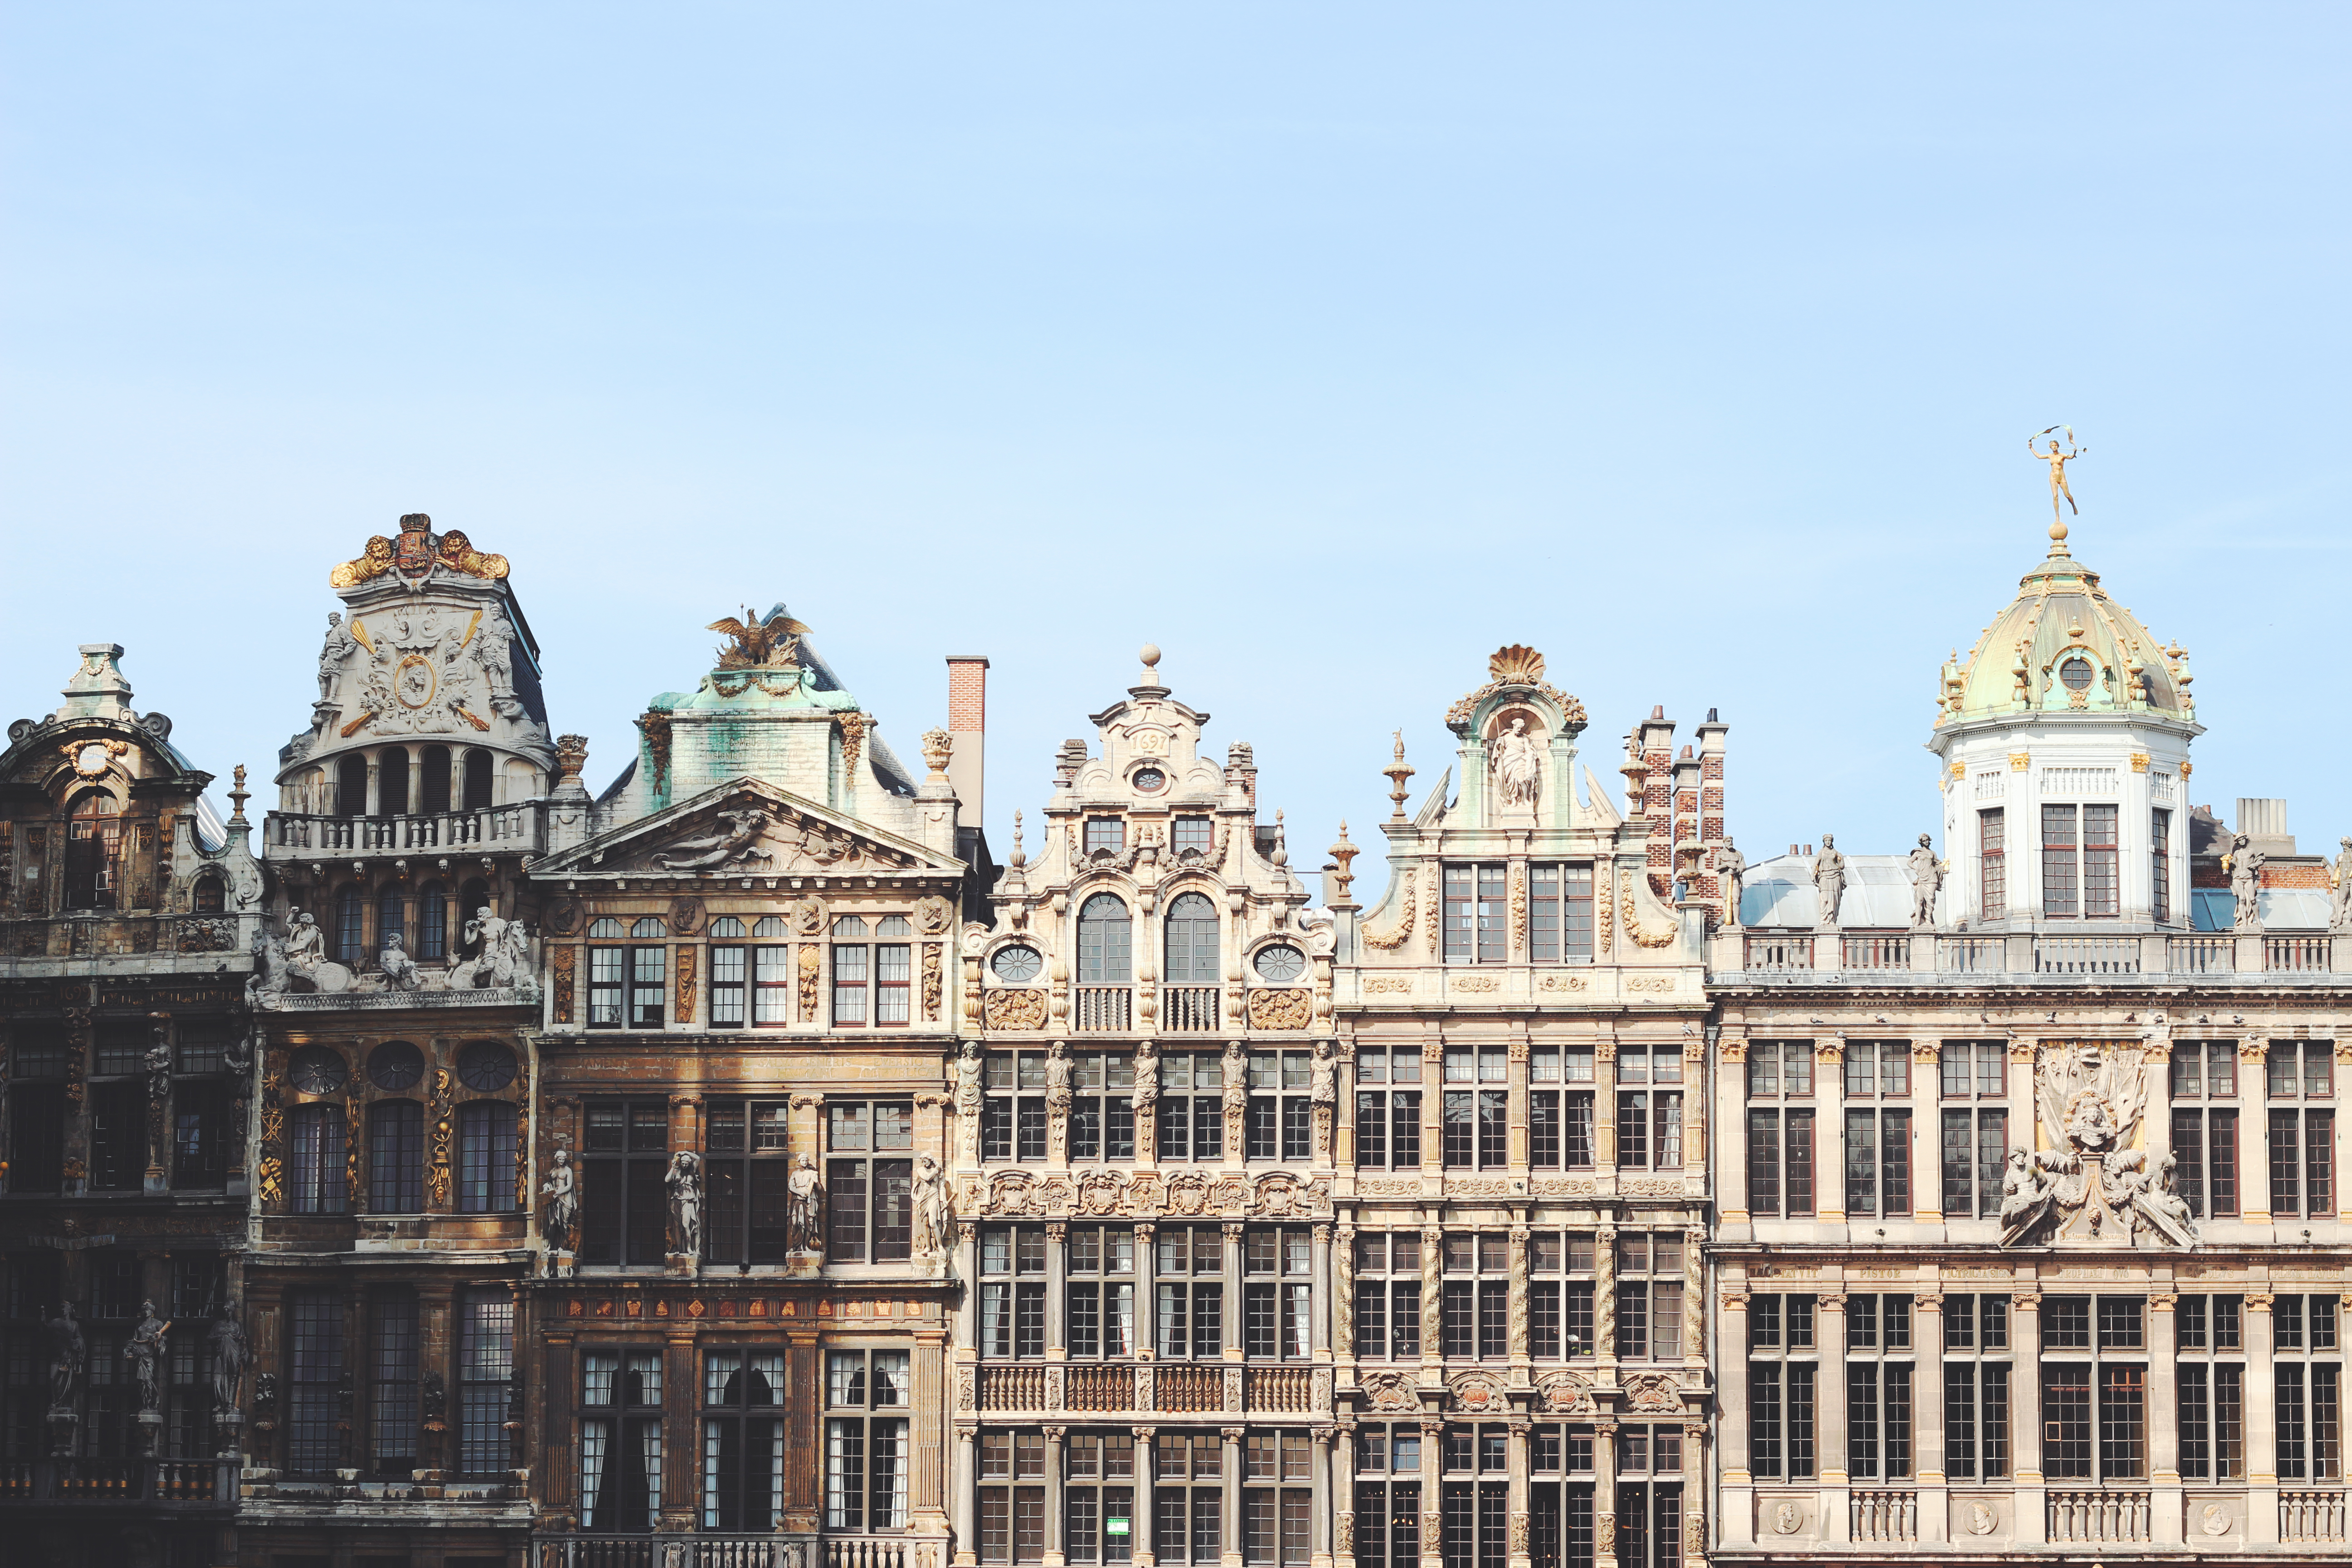
architecture, palace, city, cityscape, plaza, landmark, facade, market, tourism, buildings, town square, grote markt, grand place